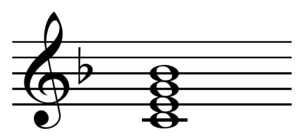
En harmonie tonale, un accord de quatre notes ou accord de septième ou accord de quatre sons se construit en superposant un accord de trois notes et une tierce. Sa quatrième note forme une septième avec la basse fondamentale.